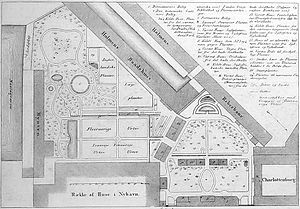
Botanisk Have (København) / Historie
Kort fra 1847 over den tredje have ved Charlottenborg (som ses i højre side)
Botanisk Have i København er sammen med Geologisk Museum og Zoologisk Museum en del af Statens Naturhistoriske Museum, der blev stiftet i 2004. Statens Naturhistoriske Museum er organiseret under det Natur- og Biovidenskabelige Fakultet på Københavns Universitet og har ansvaret for forvaltningen af de nationale naturhistoriske samlinger og den tilknyttede forskning og formidling. Botanisk Haves kernefunktioner er forskning, formidling og undervisning. Samtidig er haven et rekreativt område med fri adgang til de fleste afsnit.